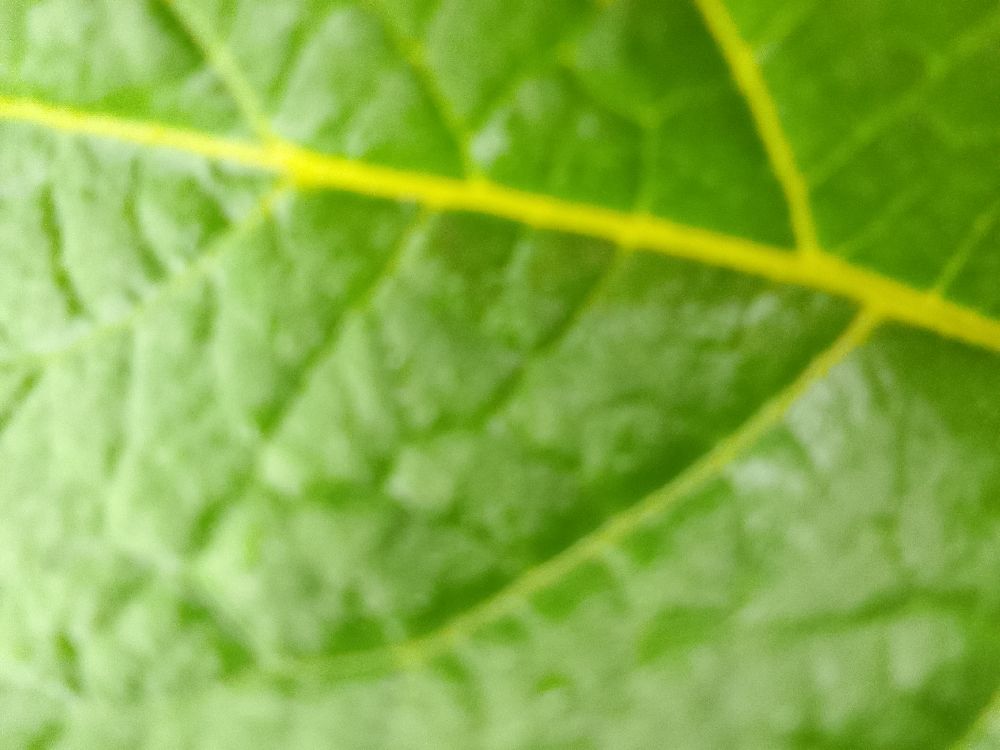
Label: Healthy